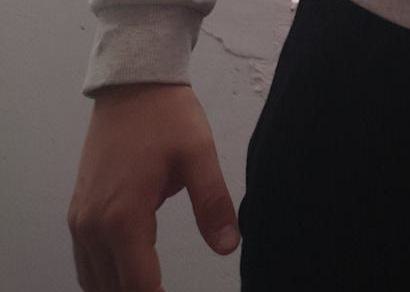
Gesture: no_gesture